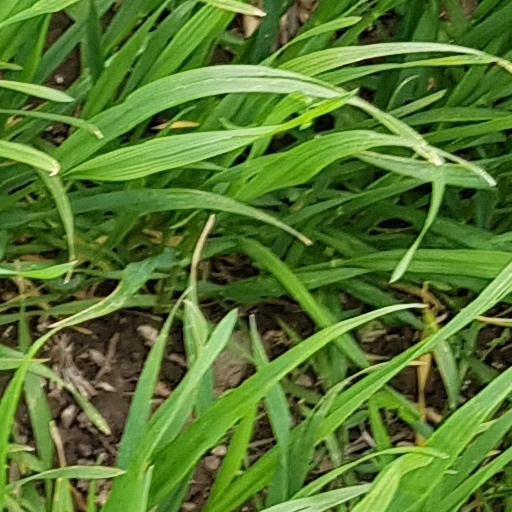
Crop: wheat